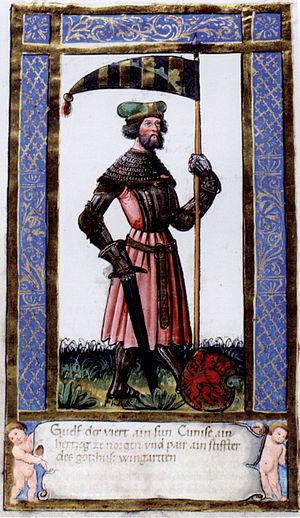
Welf Iᵉʳ, parfois appelé Guèlfe, né vers 1035 et mort le 6 novembre 1101 à Paphos sur l'île de Chypre, fut duc de Bavière de 1070 à 1077 puis de 1096 jusqu'à sa mort. Il est issu à la fois de la Maison italienne d'Este par son père et, par sa mère Cunégonde d'Altdorf, de la dynastie germanique des Welf, dans la généalogie desquels il est nommé Welf IV. Cela fait de lui l'ancêtre des maisons de Brunswick et de Hanovre.